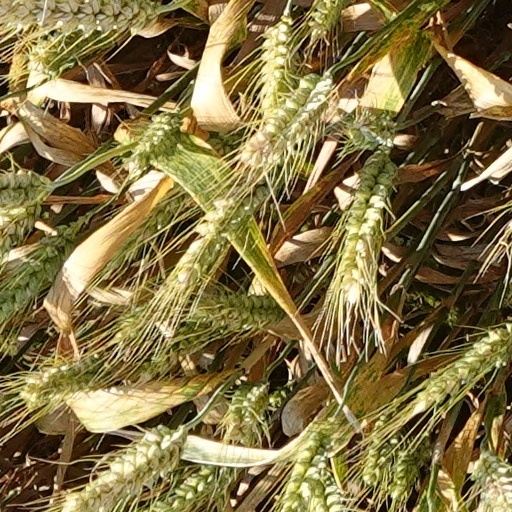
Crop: wheat